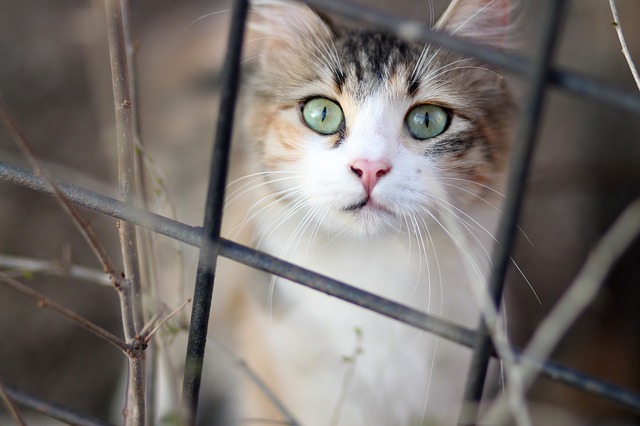
Label: gatto